Monreale

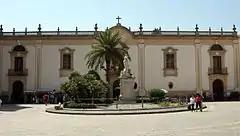
Benedictine Monastery.

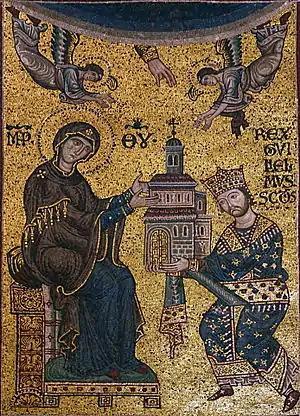
William II offering the Monreale Cathedral to the Virgin Mary, in the cathedral.

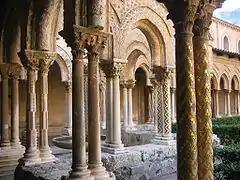
The cloister of the abbey of Monreale.

The cathedral of Monreale is one of the greatest extant examples of Norman architecture. It was begun in 1174 by William II and completed four years later. In 1182 the church, dedicated to the Nativity of the Virgin Mary, was, by a bull of Pope Lucius III, elevated to the rank of a metropolitan cathedral.